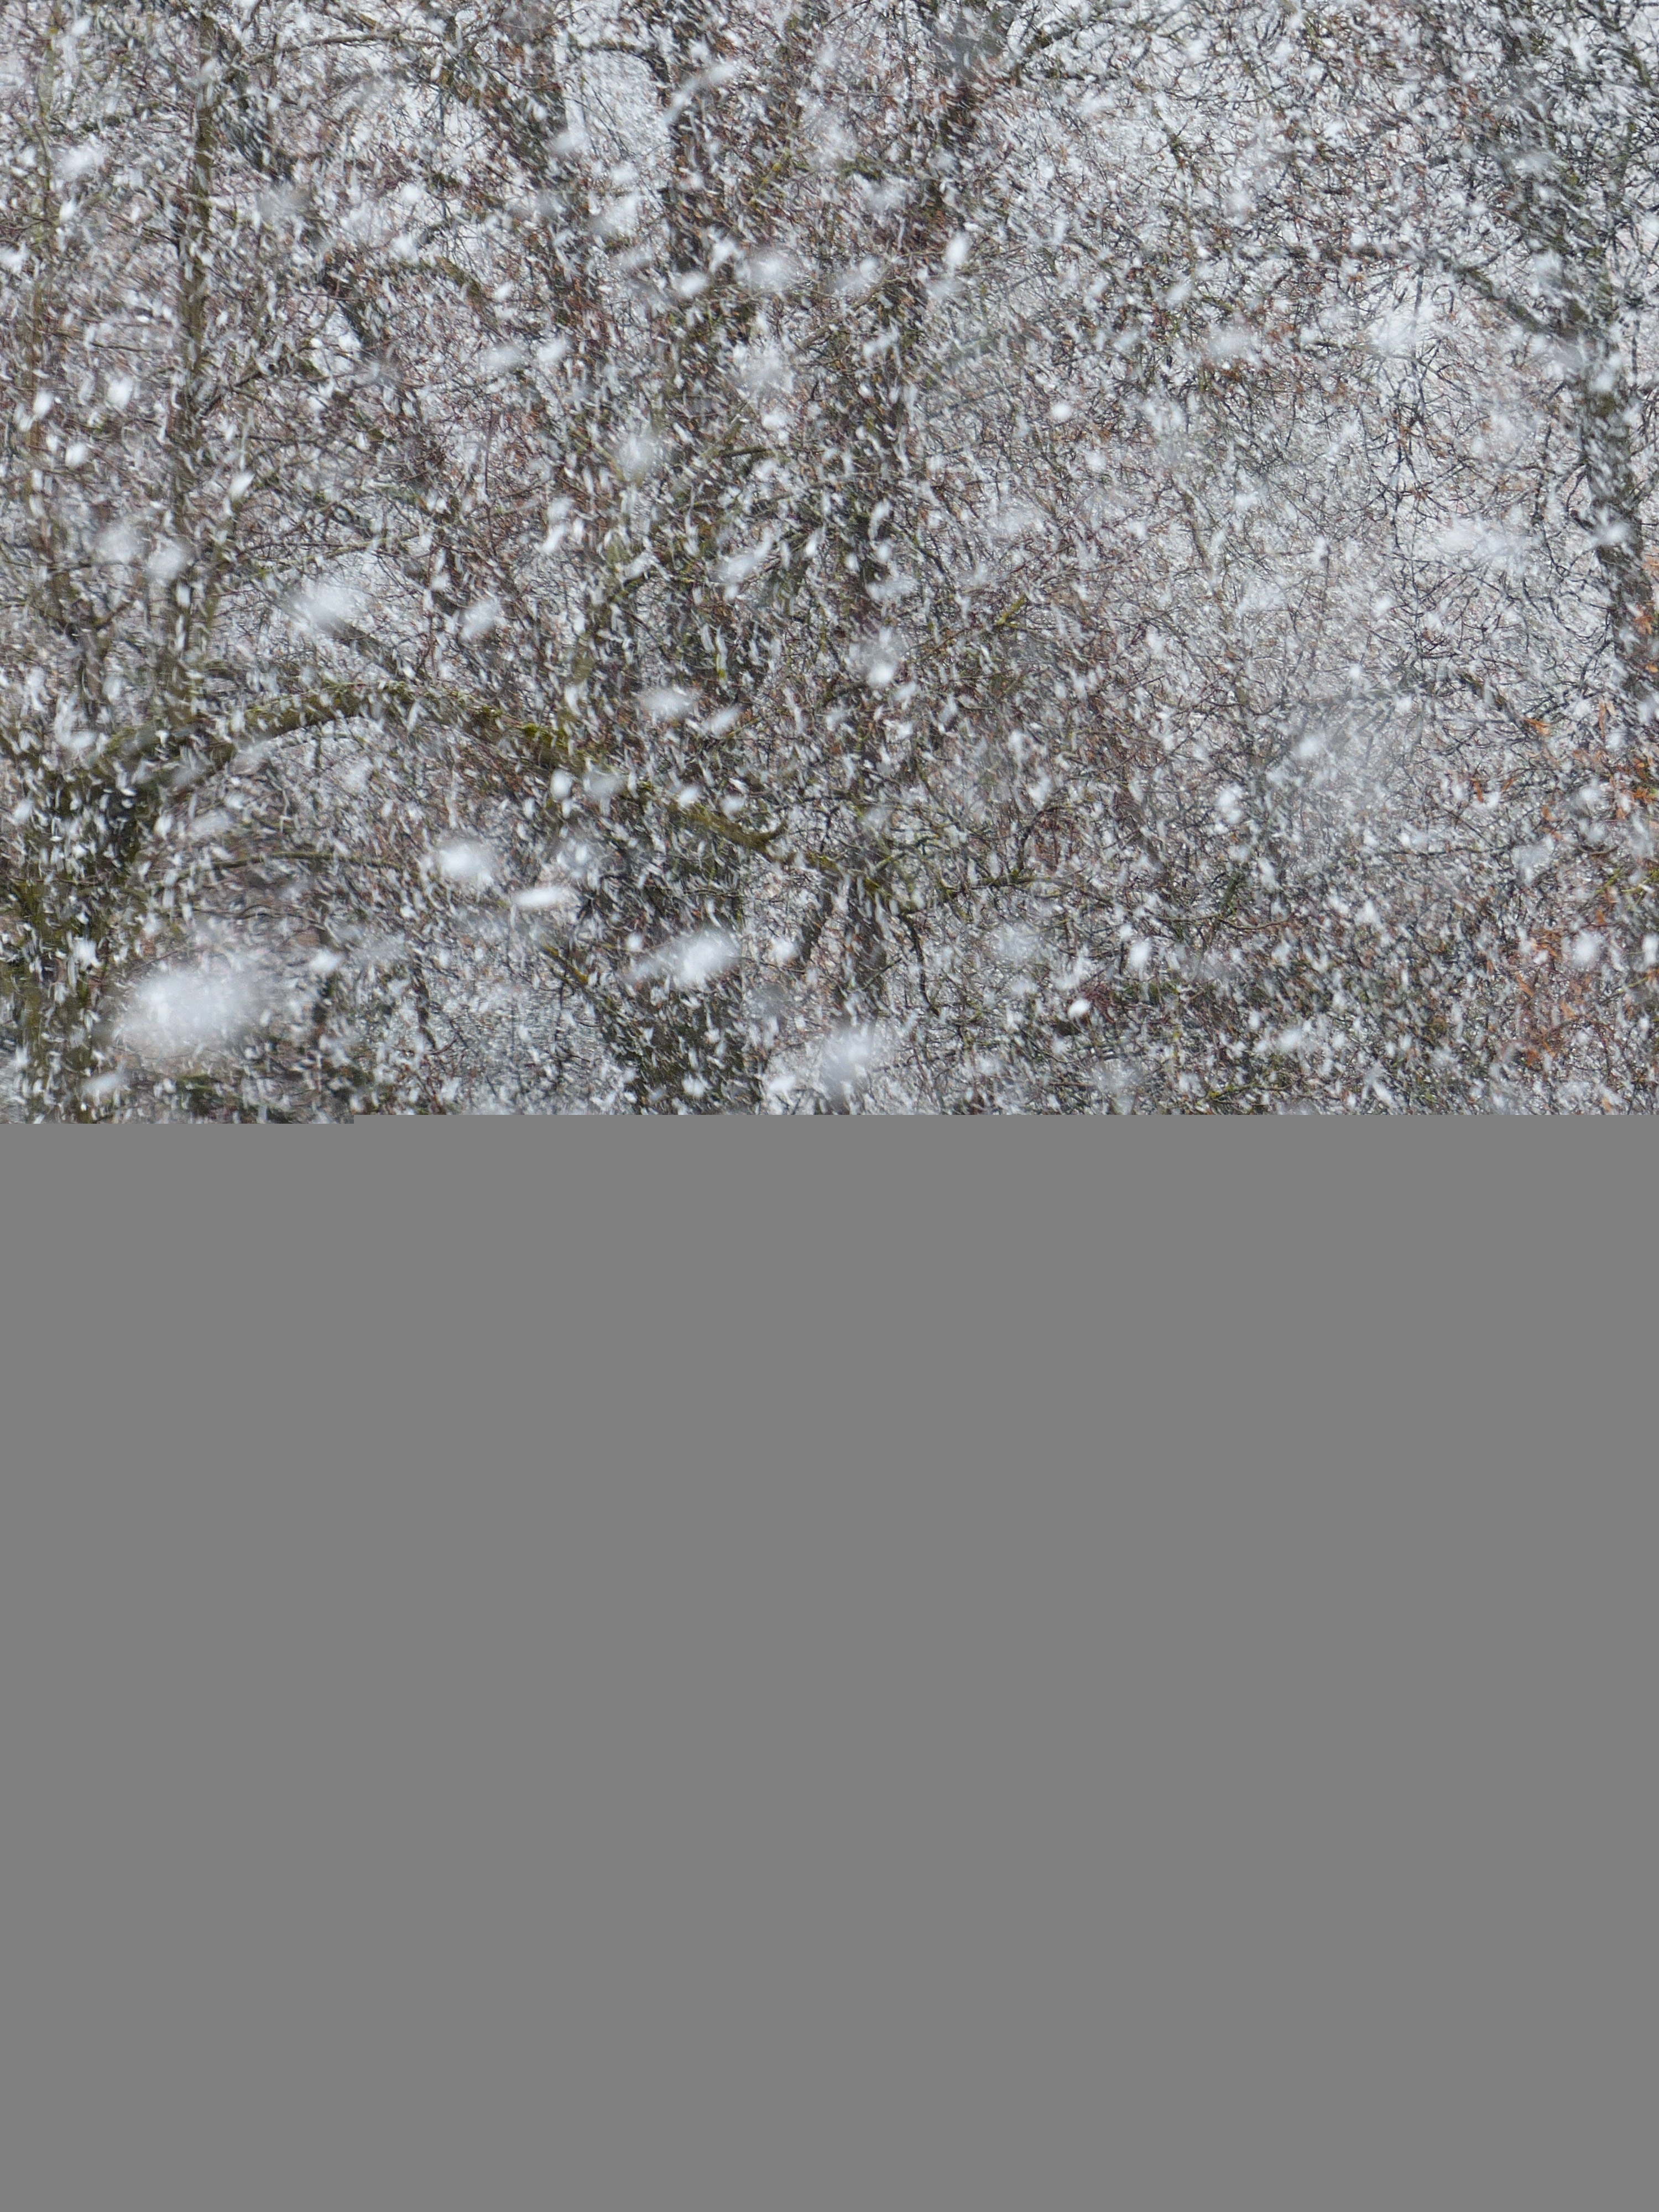
branch, snow, cold, winter, wind, curtain, lighting, flake, snowfall, interior design, trees, textile, icy, blizzard, snowflakes, freezing, forward, snow flurry, snow storms